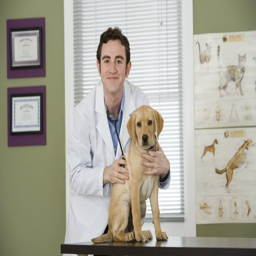
a puppy 's heart rate will slow as he ages .